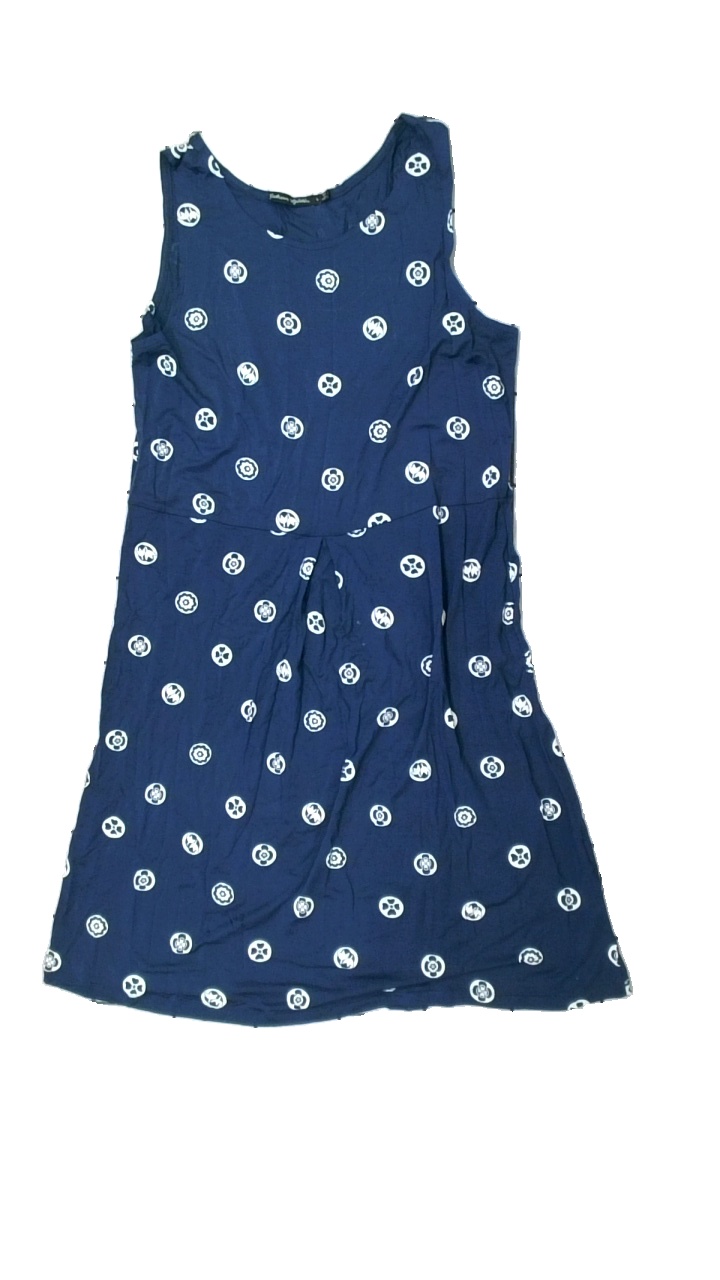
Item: Dress (Ladies)
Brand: Gudrun Sjödén
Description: blå klänning med blommor på, små fläckar i mitten
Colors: Blue, White
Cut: Regular
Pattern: Floral print
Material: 100% viscose
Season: All
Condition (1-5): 4
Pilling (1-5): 5
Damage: fläckar
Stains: Minor
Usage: Reuse
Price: <50